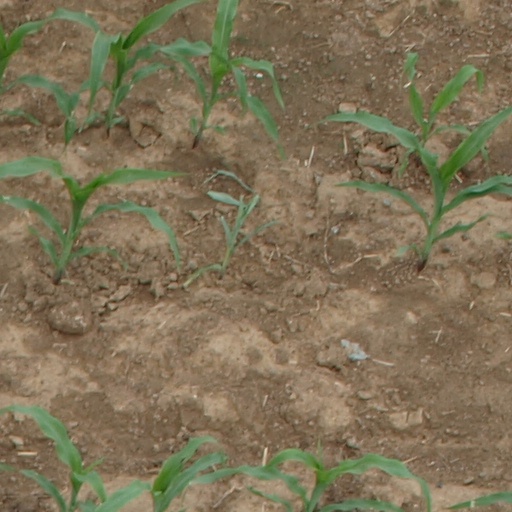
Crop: maize; corn